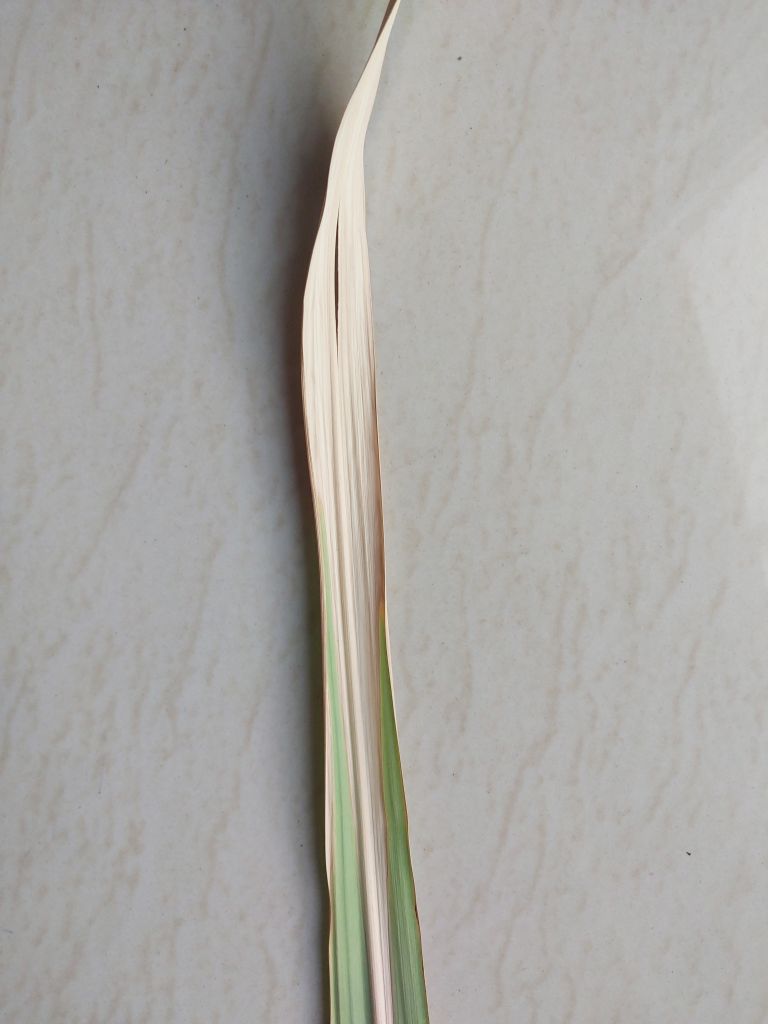
Label: Banded Chlorosis